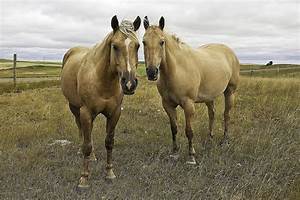
Label: horse